Argentan Abbey

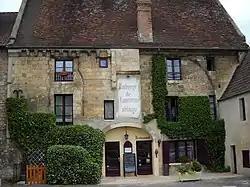
Argentan - Abbaye Notre-Dame de la Place

Argentan Abbey otherwise Notre-Dame de la Place ("Abbaye Notre-Dame de la Place") is an 11th-century Benedictine abbey in Argentan, France. It is now a restaurant.